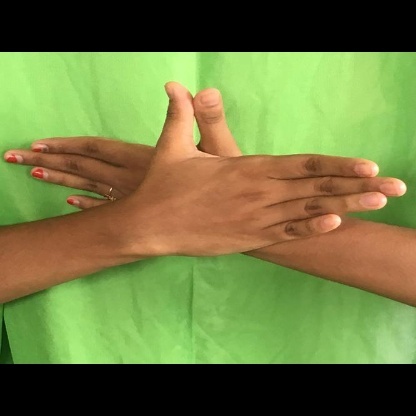
Mudra: Garuda